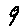
Label: 9